Tranquil Star

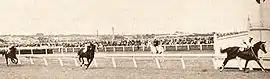
Tranquil Star wins the VRC St Leger stakes by 5 lengths.

At her first four-year-old start Tranquil Star ran second in the (G1), Underwood Stakes, and then followed this with a second to Lucrative in the Caulfield Stakes before again running second in the Moonee Valley W. S. Cox Plate to champion Beau Vite plus another second in the C F Orr Stakes. She won VRC C.M. Lloyd Stakes and Moonee Valley Alister Clark Stakes and was third in the Williamstown Cup. She finished the season with 21 starts for 2 wins, 4 seconds and 4 thirds.